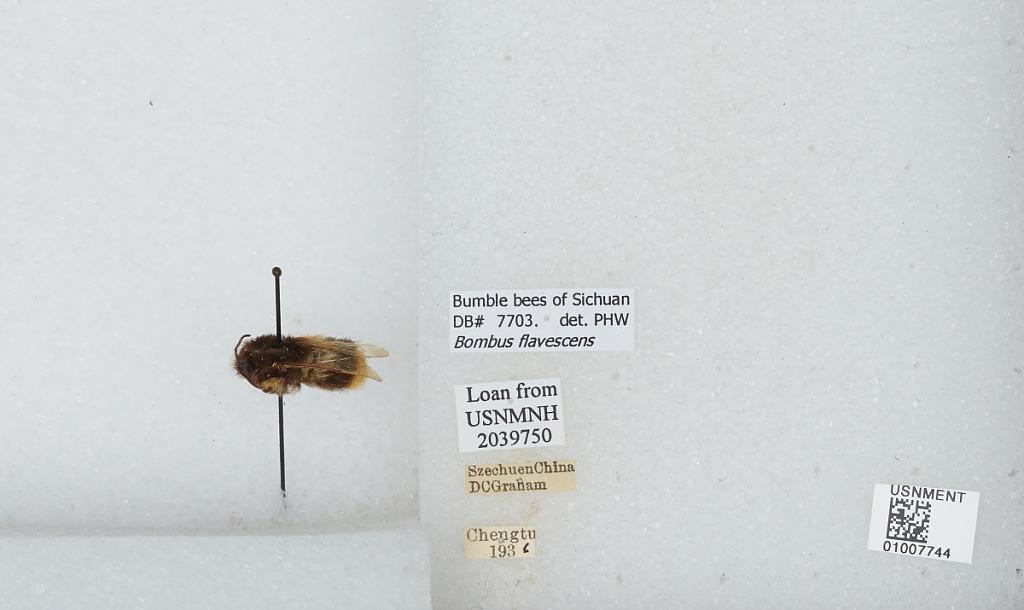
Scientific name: Bombus (Pyrobombus) flavescens Smith
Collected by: D. Graham
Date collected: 1936--
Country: China
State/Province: Sichuan
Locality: Chengdu
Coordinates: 30.6586, 104.065
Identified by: W., P. H.